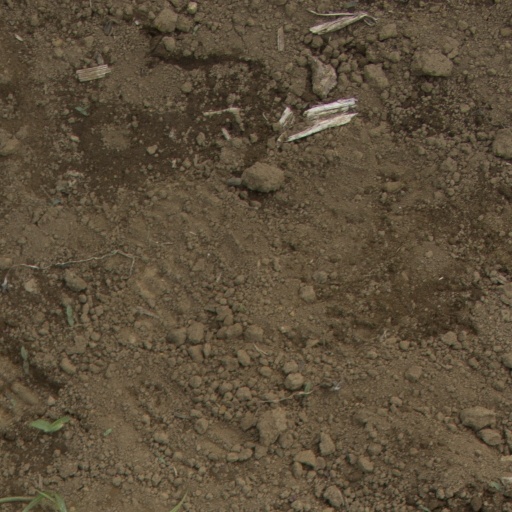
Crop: Jerusalem artichoke